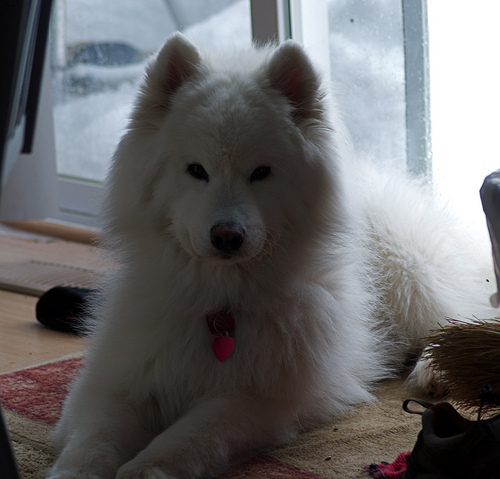
Breed: samoyed